Borsdorf–Coswig railway

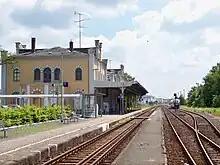
Grimma ob station

"Grimma ob Bf" was opened on 1 June 1866 with the name "Grimma". After the opening of the Großbothen–Wurzen section of the Glauchau–Wurzen railway (Mulde Valley Railway) in 1877, the Grimma station was renamed "Grimma ob Bf" (short for "oberer Bahnhof"—"upper station") since the Mulde Valley Railway had a station in the town on the right bank of the Mulde called "Grimma unt Bf" (short for "unterer Bahnhof"—"lower station"). With the discontinuation of rail traffic on the Mulde Valley Railway (Grimma unt Bf–Nerchau section) in 1967, "Grimma ob Bf" is the only railway station in the town.